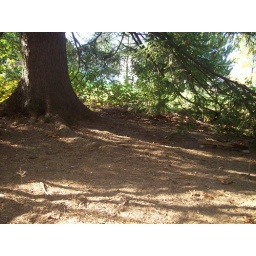
Swept out under the pine tree as construction begins on our &amp;quot;Under the TreeHouse&amp;quot;